List of foreign-language films nominated for Academy Awards

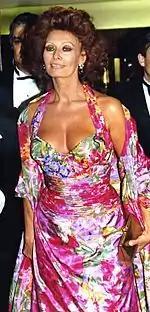
Sophia Loren (here in 1991) was the first ever actress to win an Academy Award for a foreign language performance, for her work in "Two Women" (1960)

Foreign films are not to be confused with foreign "language" films. A foreign film is a motion picture produced outside the United States, regardless of the language used in its dialogue track. A foreign language film, on the other hand, is a predominantly non-English speaking motion picture, regardless of where it was produced. Although the overwhelming majority of foreign language films are foreign, this is not always the case: in recent years, for instance, several non-English speaking American films such as "The Passion of the Christ" (2004), "Letters from Iwo Jima" (2006) or "Minari" (2020) have been nominated for Academy Awards (American films have never been eligible for the Best International Feature Film Award, even if none of the dialogue is in English). Such films are included in this list. On the other hand, foreign films where the majority of the dialogue is in English — such as the Indo-British co-production of "Gandhi" (1982) — are not taken into account. The article also includes films such as the Japanese anime "Spirited Away" (2001) that were initially released in their native country in a foreign language but were nominated by the Academy for the English-dubbed version under which they were shown in Los Angeles. The films are grouped by award category, and are arranged chronologically within each category. The years are listed as per Academy convention, and generally correspond to the year of film release; the ceremonies are always held the following year. The winning films are in bold and in light blue background; the presence of an Oscar statuette indicates the official recipient of the award.